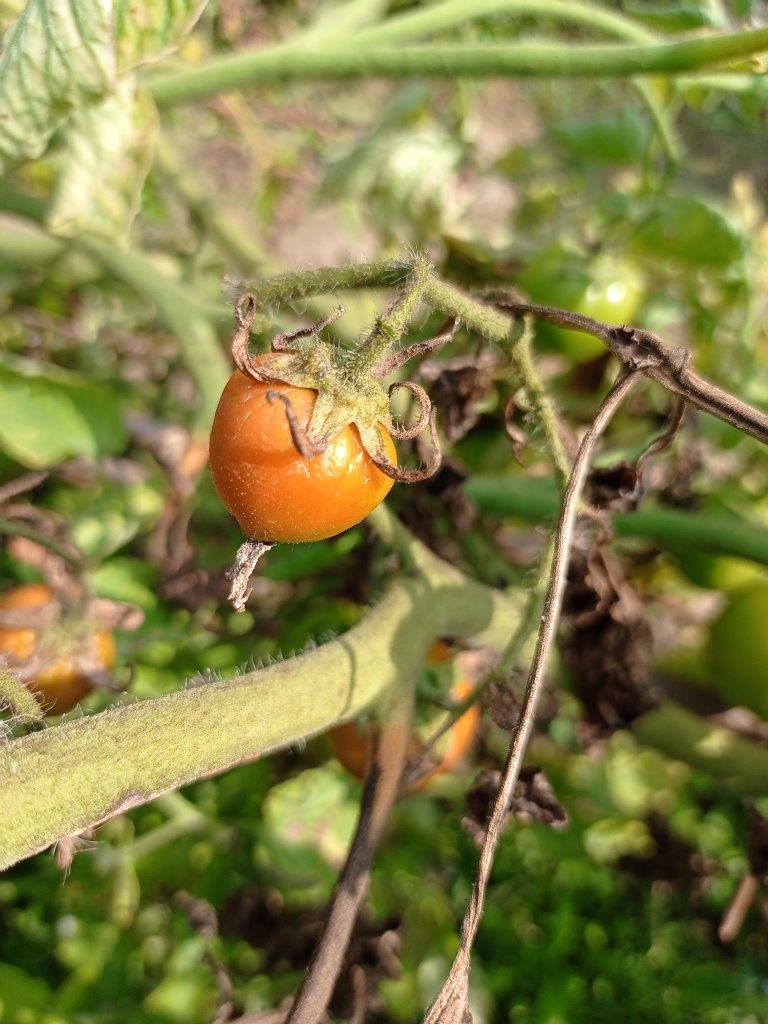
Maturity: Mature